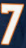
Number: 7